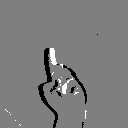
ASL letter: d